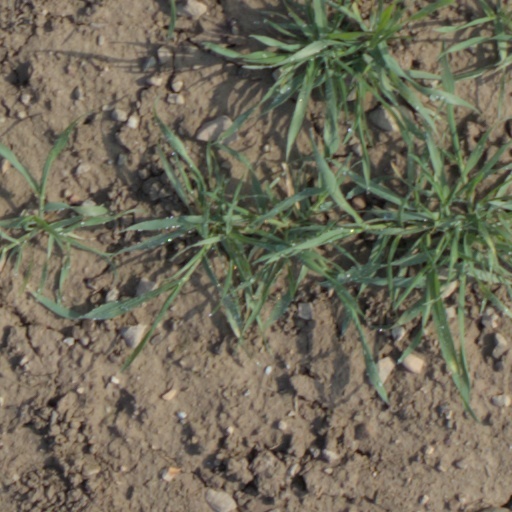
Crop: wheat